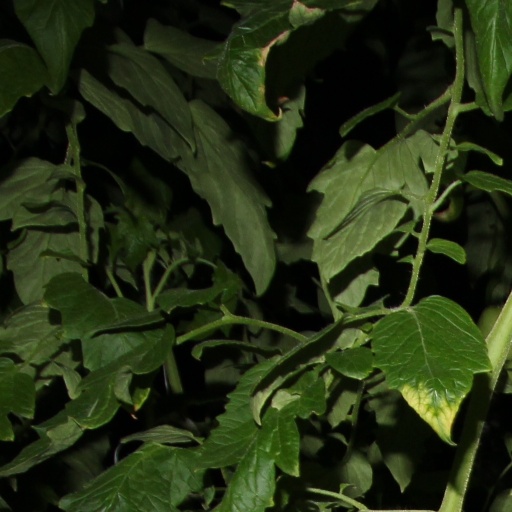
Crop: tomato